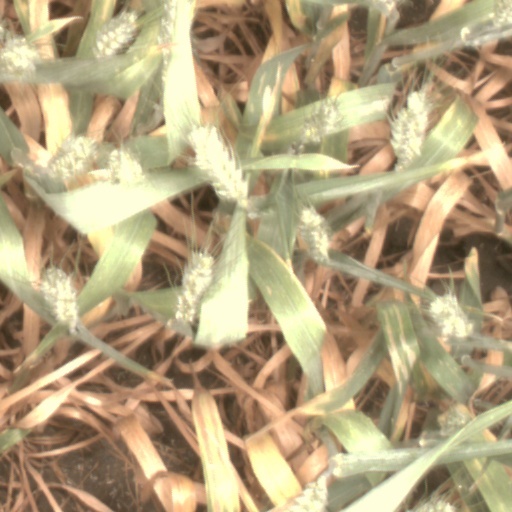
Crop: wheat